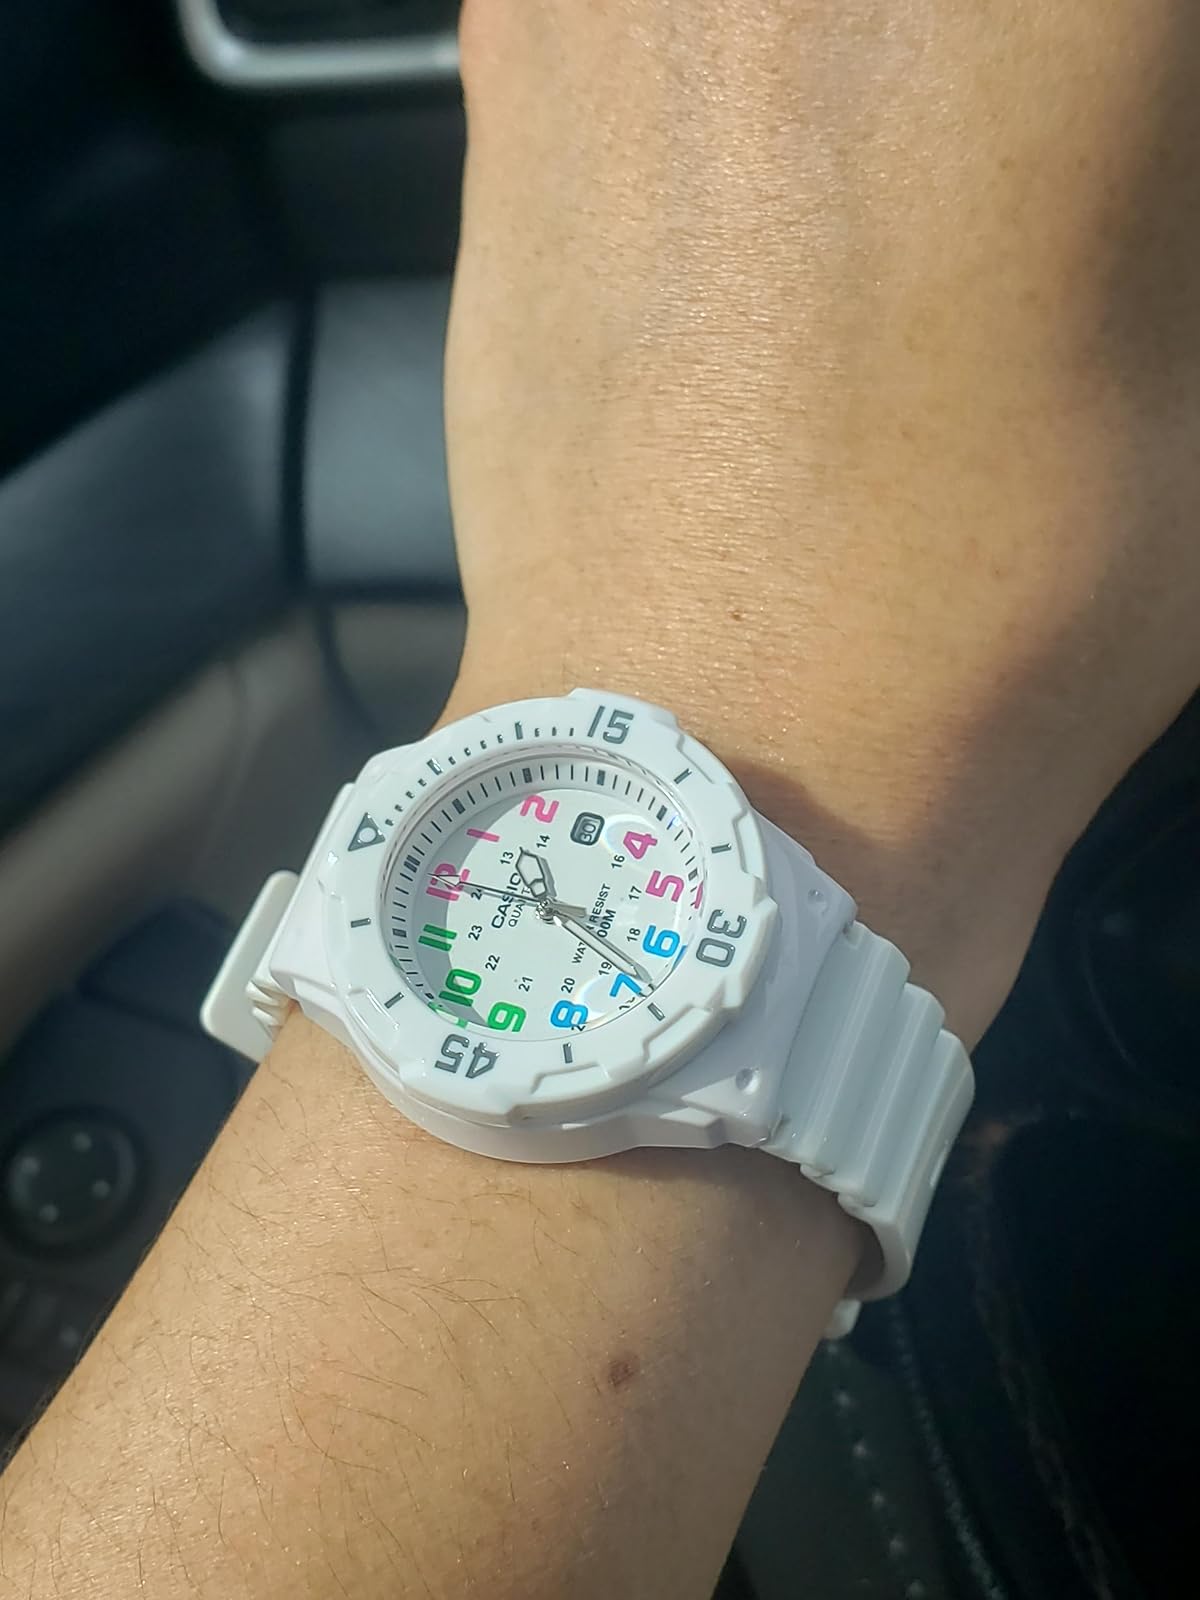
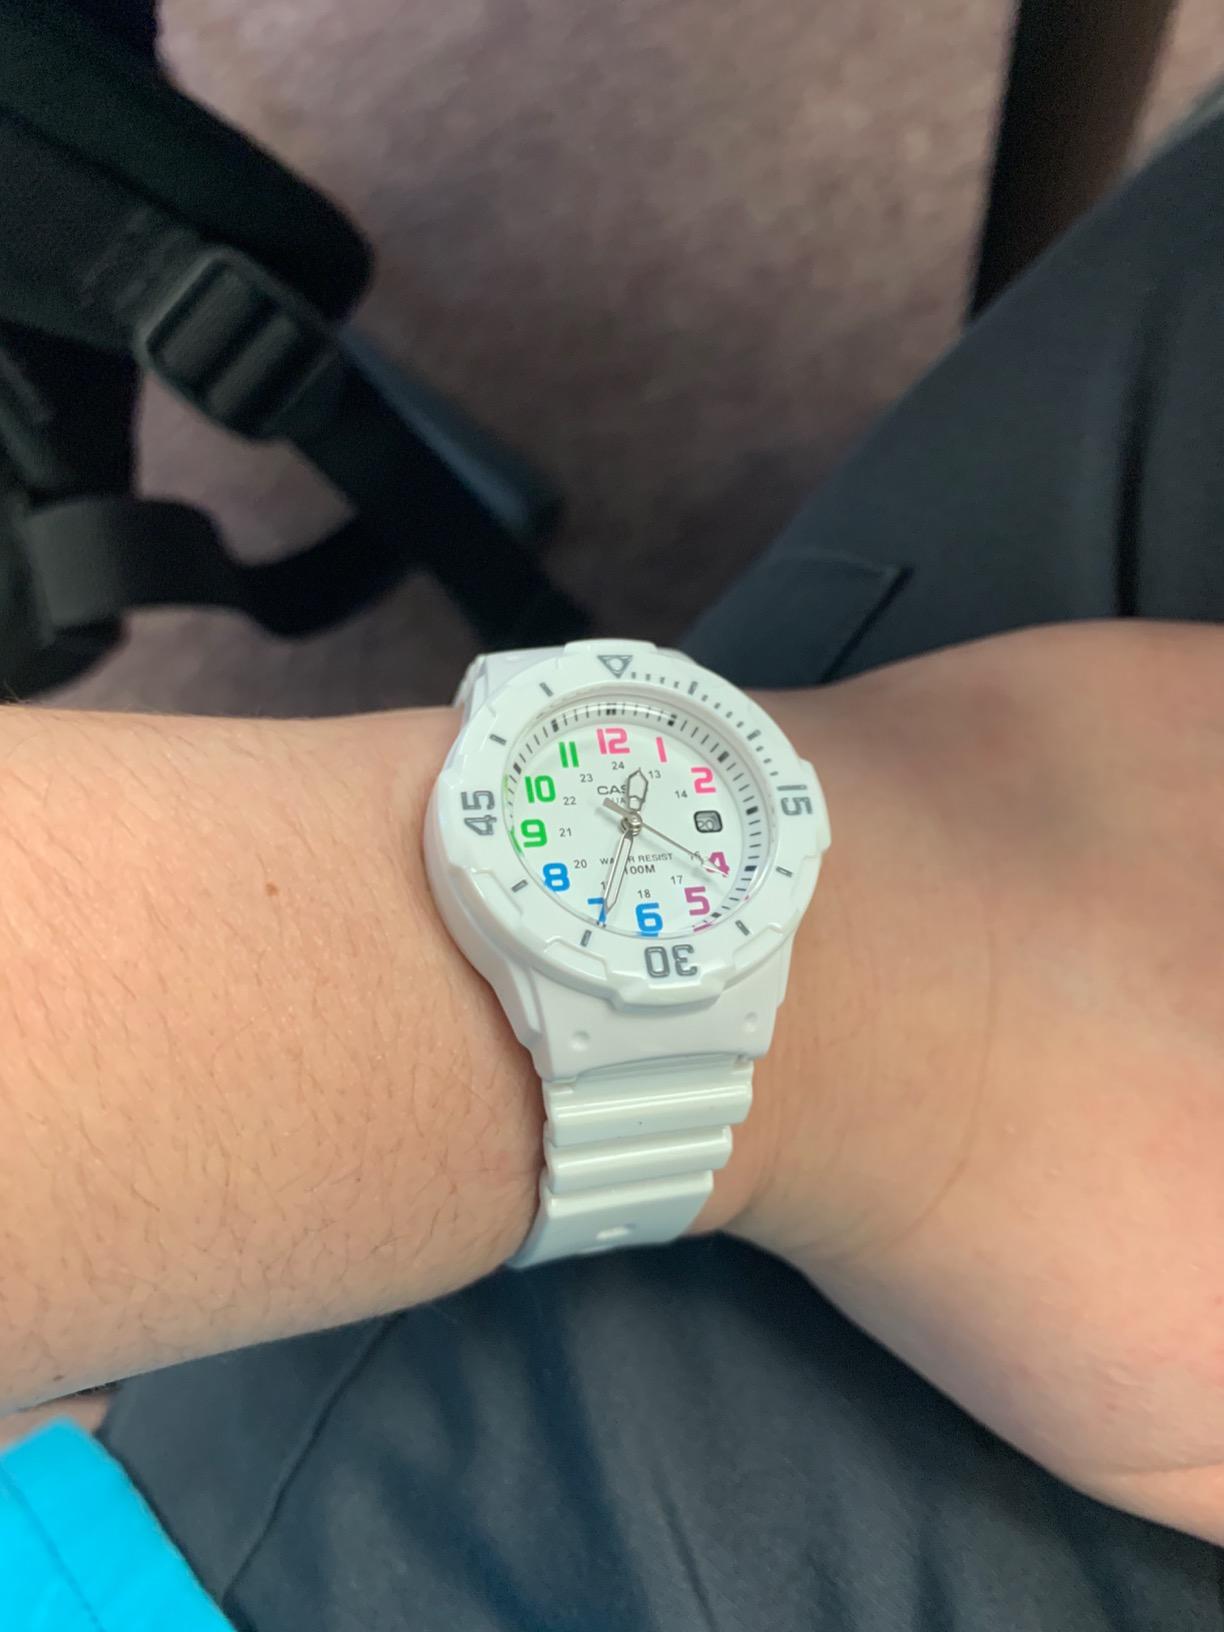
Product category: accessories_watch
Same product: yes